Ethnological Museum, Pristina

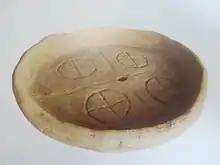
Çerep, an ancient pottery art, made by housewives for baking bread, it was used until the 20th century.

Pottery was an early art practice in daily ancient Albanian Illyrian life. Archaeological history findings tell that the production of these goods for practical life service dates back to antiquity and this type of production made of clay lives together with the human being even today, although now only as decorative means.